Rodger Randle

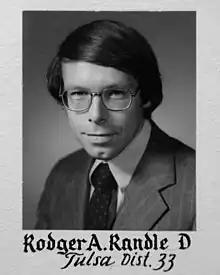
Rodger Randle, 1977 Oklahoma Senate photo

Randle was elected to the Oklahoma House of Representatives in 1970 and to the Oklahoma Senate in 1972, then was re-elected in 1976, 1980 and 1984. He was elected by his peers to serve as President pro tempore of the Oklahoma Senate twice. Following his departure from the state legislature in 1988, he was elected as Tulsa's mayor.